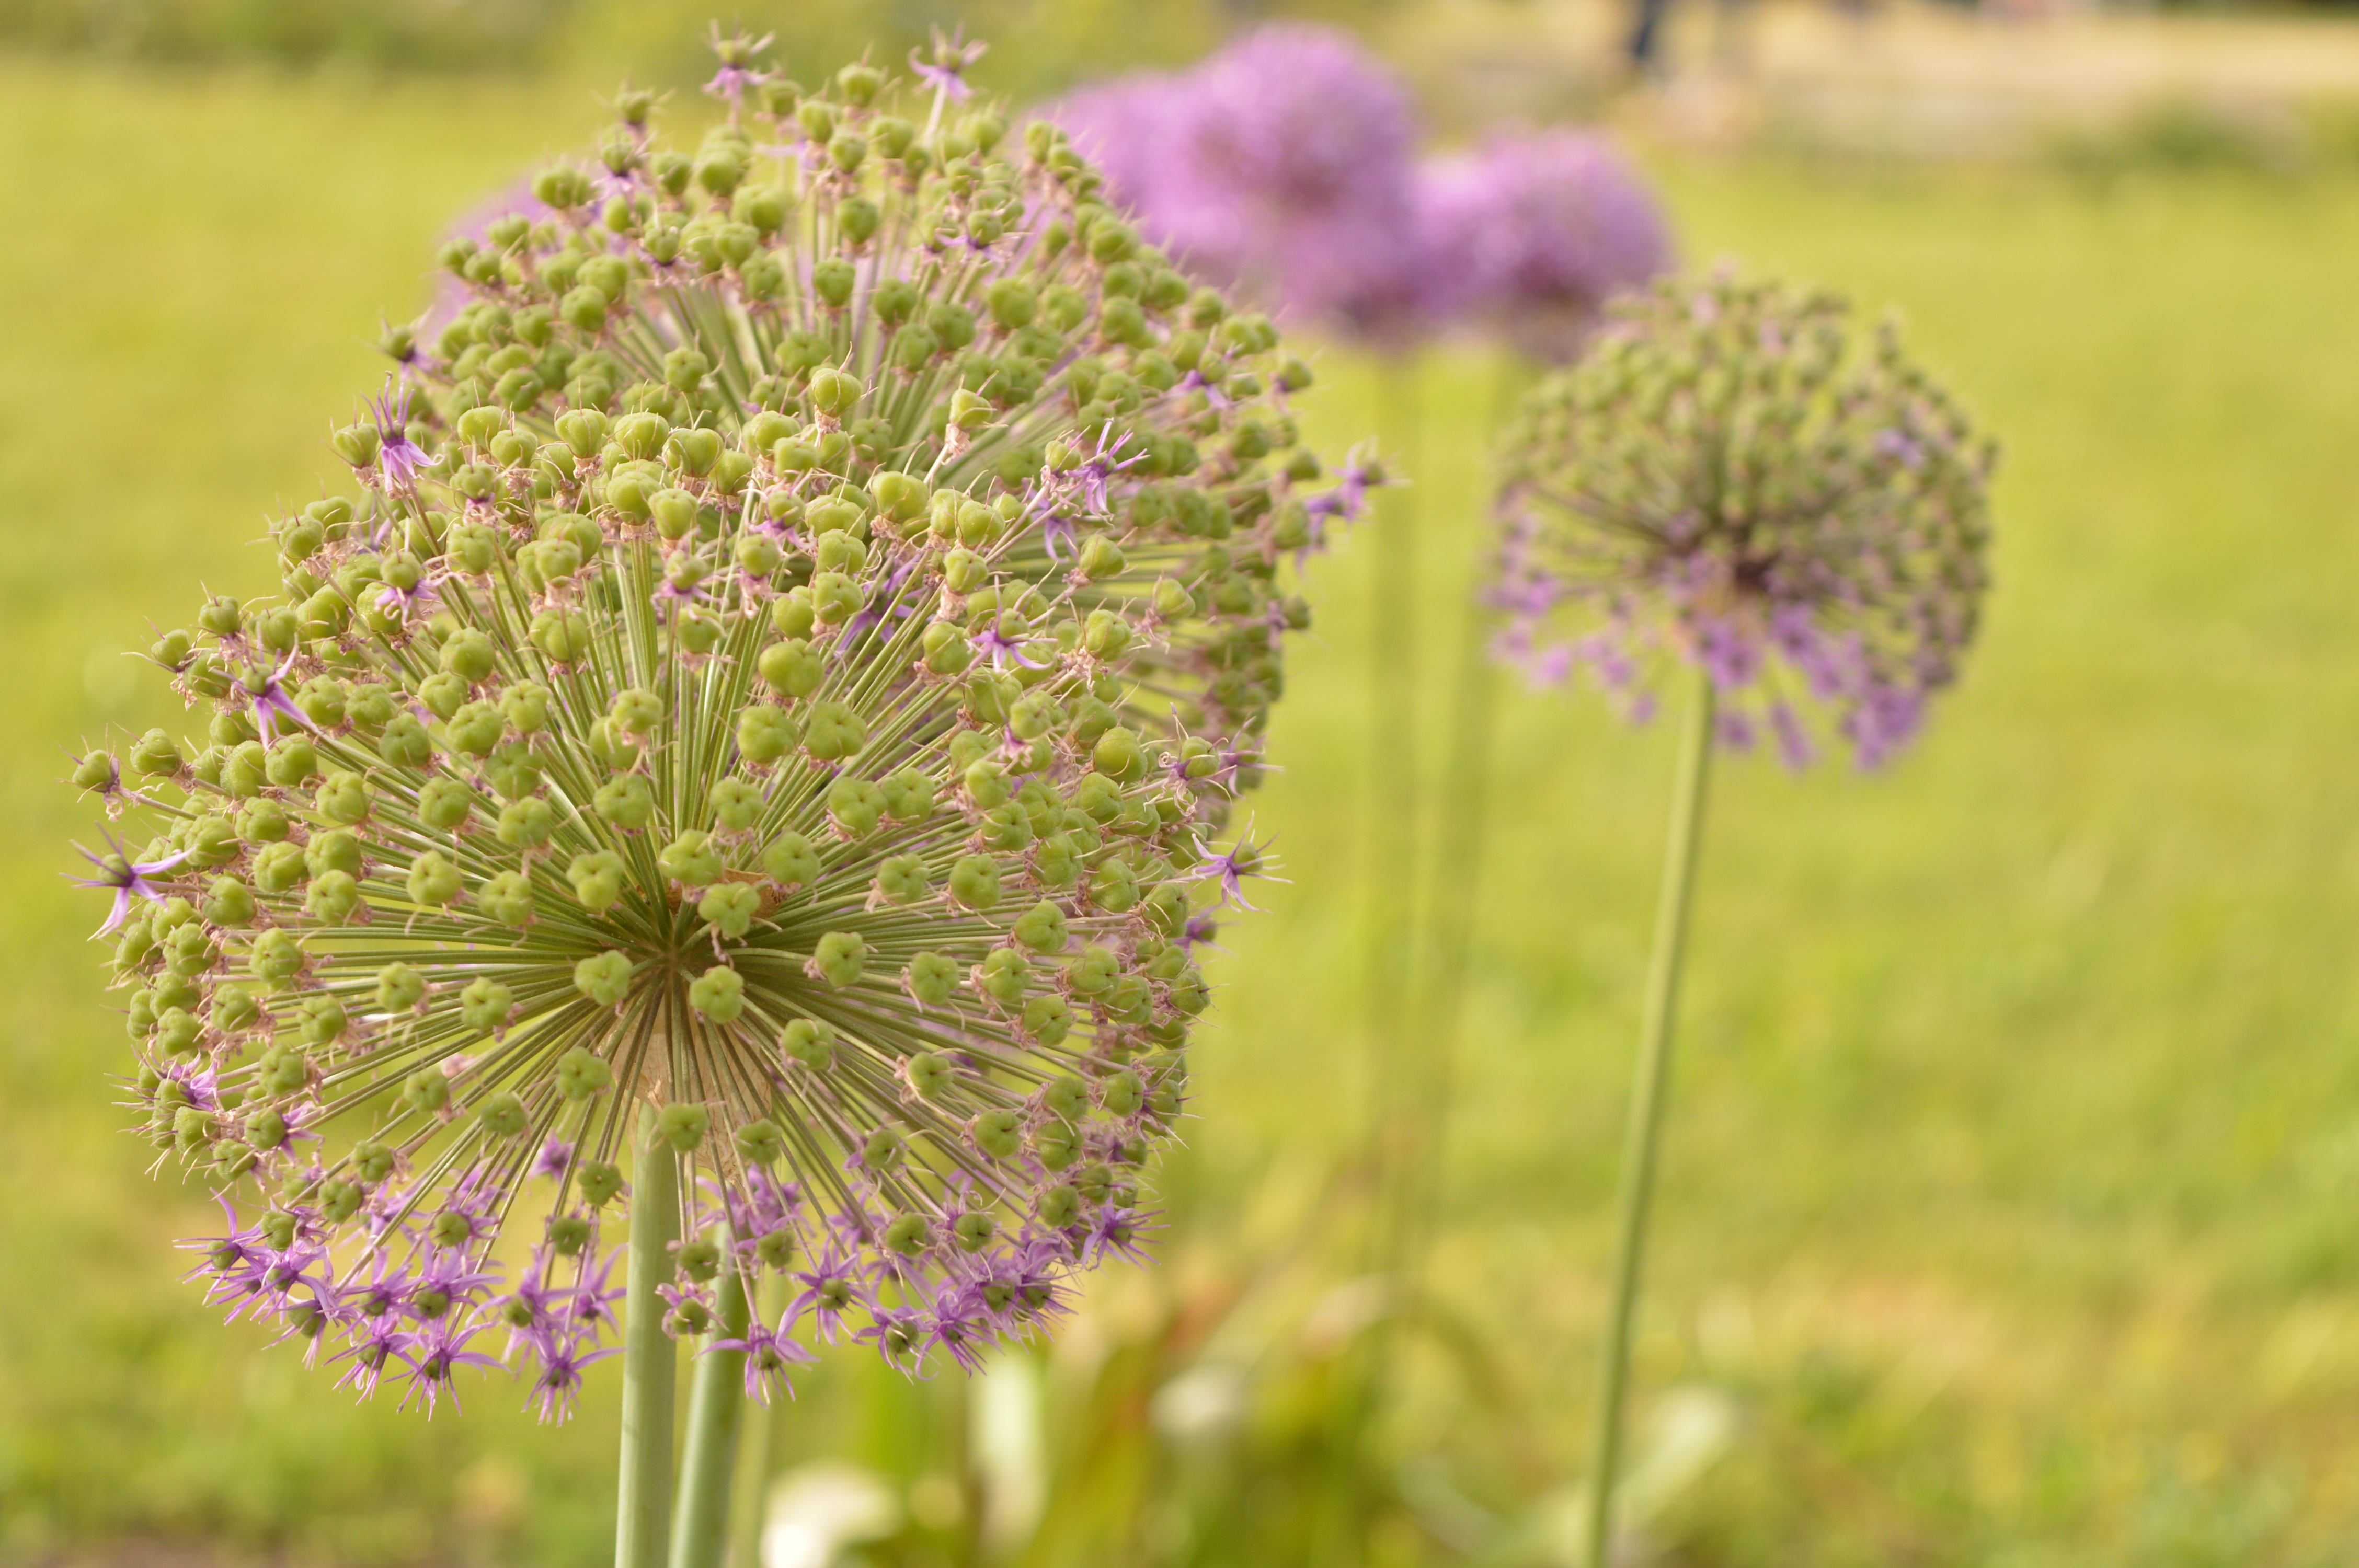
grass, plant, flower, purple, summer, macro, flora, violet, flowering plant, onion genus